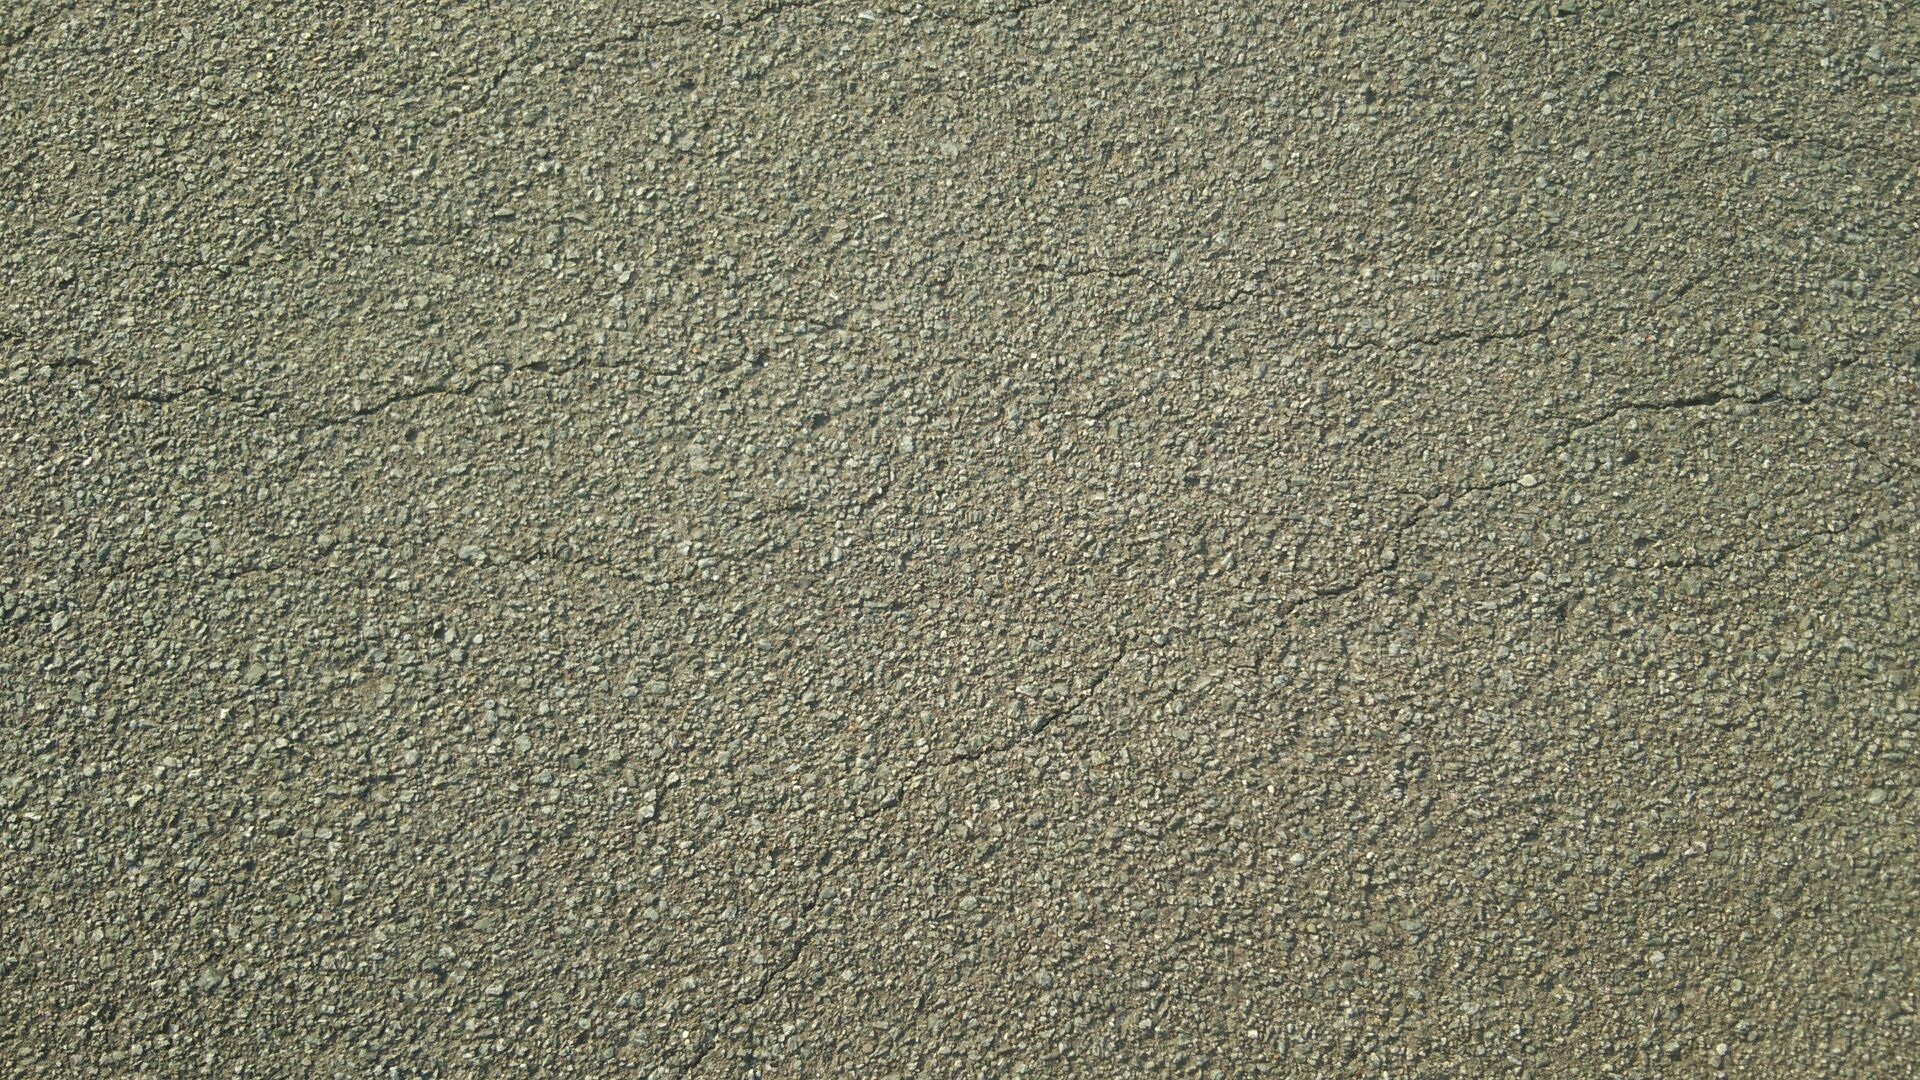
sand, road, texture, floor, asphalt, green, soil, material, concrete, gravel, carpet, flooring, road surface, laminate flooring